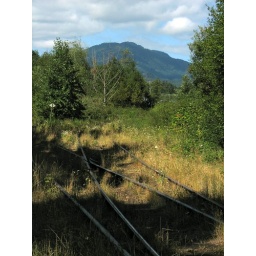
Just west of where the tracks cross the highway near Southgate Mall, near the Chase River, Nanaimo.